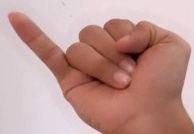
ASL sign: J